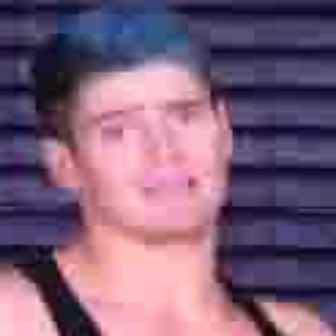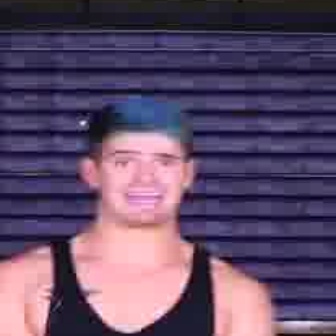
  Please identify the target specified by the bounding box [68,79,226,237] in the first image and locate it in the second image. Return the coordinates in [x_min,y_min,x_max,y_max] format.
Answer: [96,140,179,223]